Conrad Vorstius

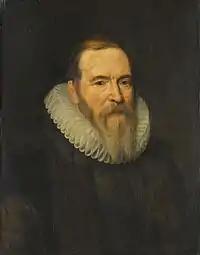
Johan van Oldenbarnevelt (by Mierevelt)

Stung by what he termed the "coldness" of the Assembly's reply, James (calling Vorstius a "Cockatrice egg" and a "snake in the grass") responded that if they did not expel him, the amity between their countries was endangered. In a letter to Robert Cecil, Winwood cast the contest as between those "who sincerely do affectionate, the profession of the one only true religion" and those who hold "that the strength of their state, chiefly does consist, in maintaining Religion to be professed in a certain Latitude, the bounds whereof they enlarge, and restrain, at the humor and appetite of every particular man's fantasy".